Négrondes station

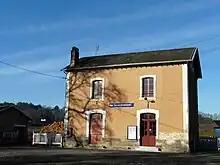
Négrondes station

Négrondes is a railway station in Négrondes, Nouvelle-Aquitaine, France. The station is located on the Limoges-Bénédictins - Périgueux railway line. The station is served by TER (local) services operated by SNCF.